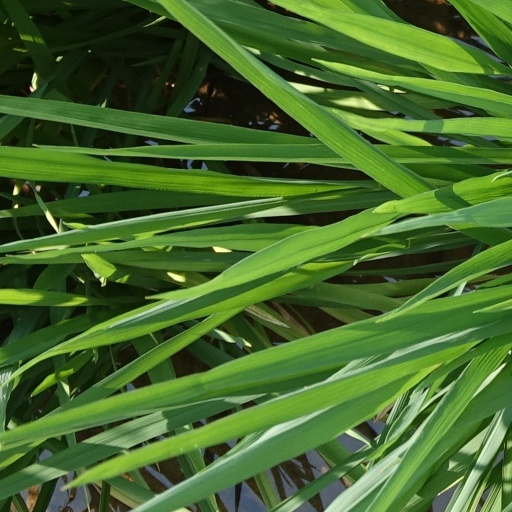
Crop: rice